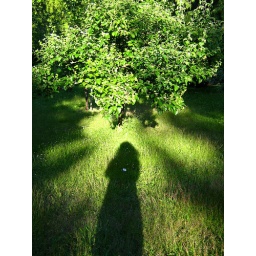
I like the way the shadows line up and the little white flower sits in my heart